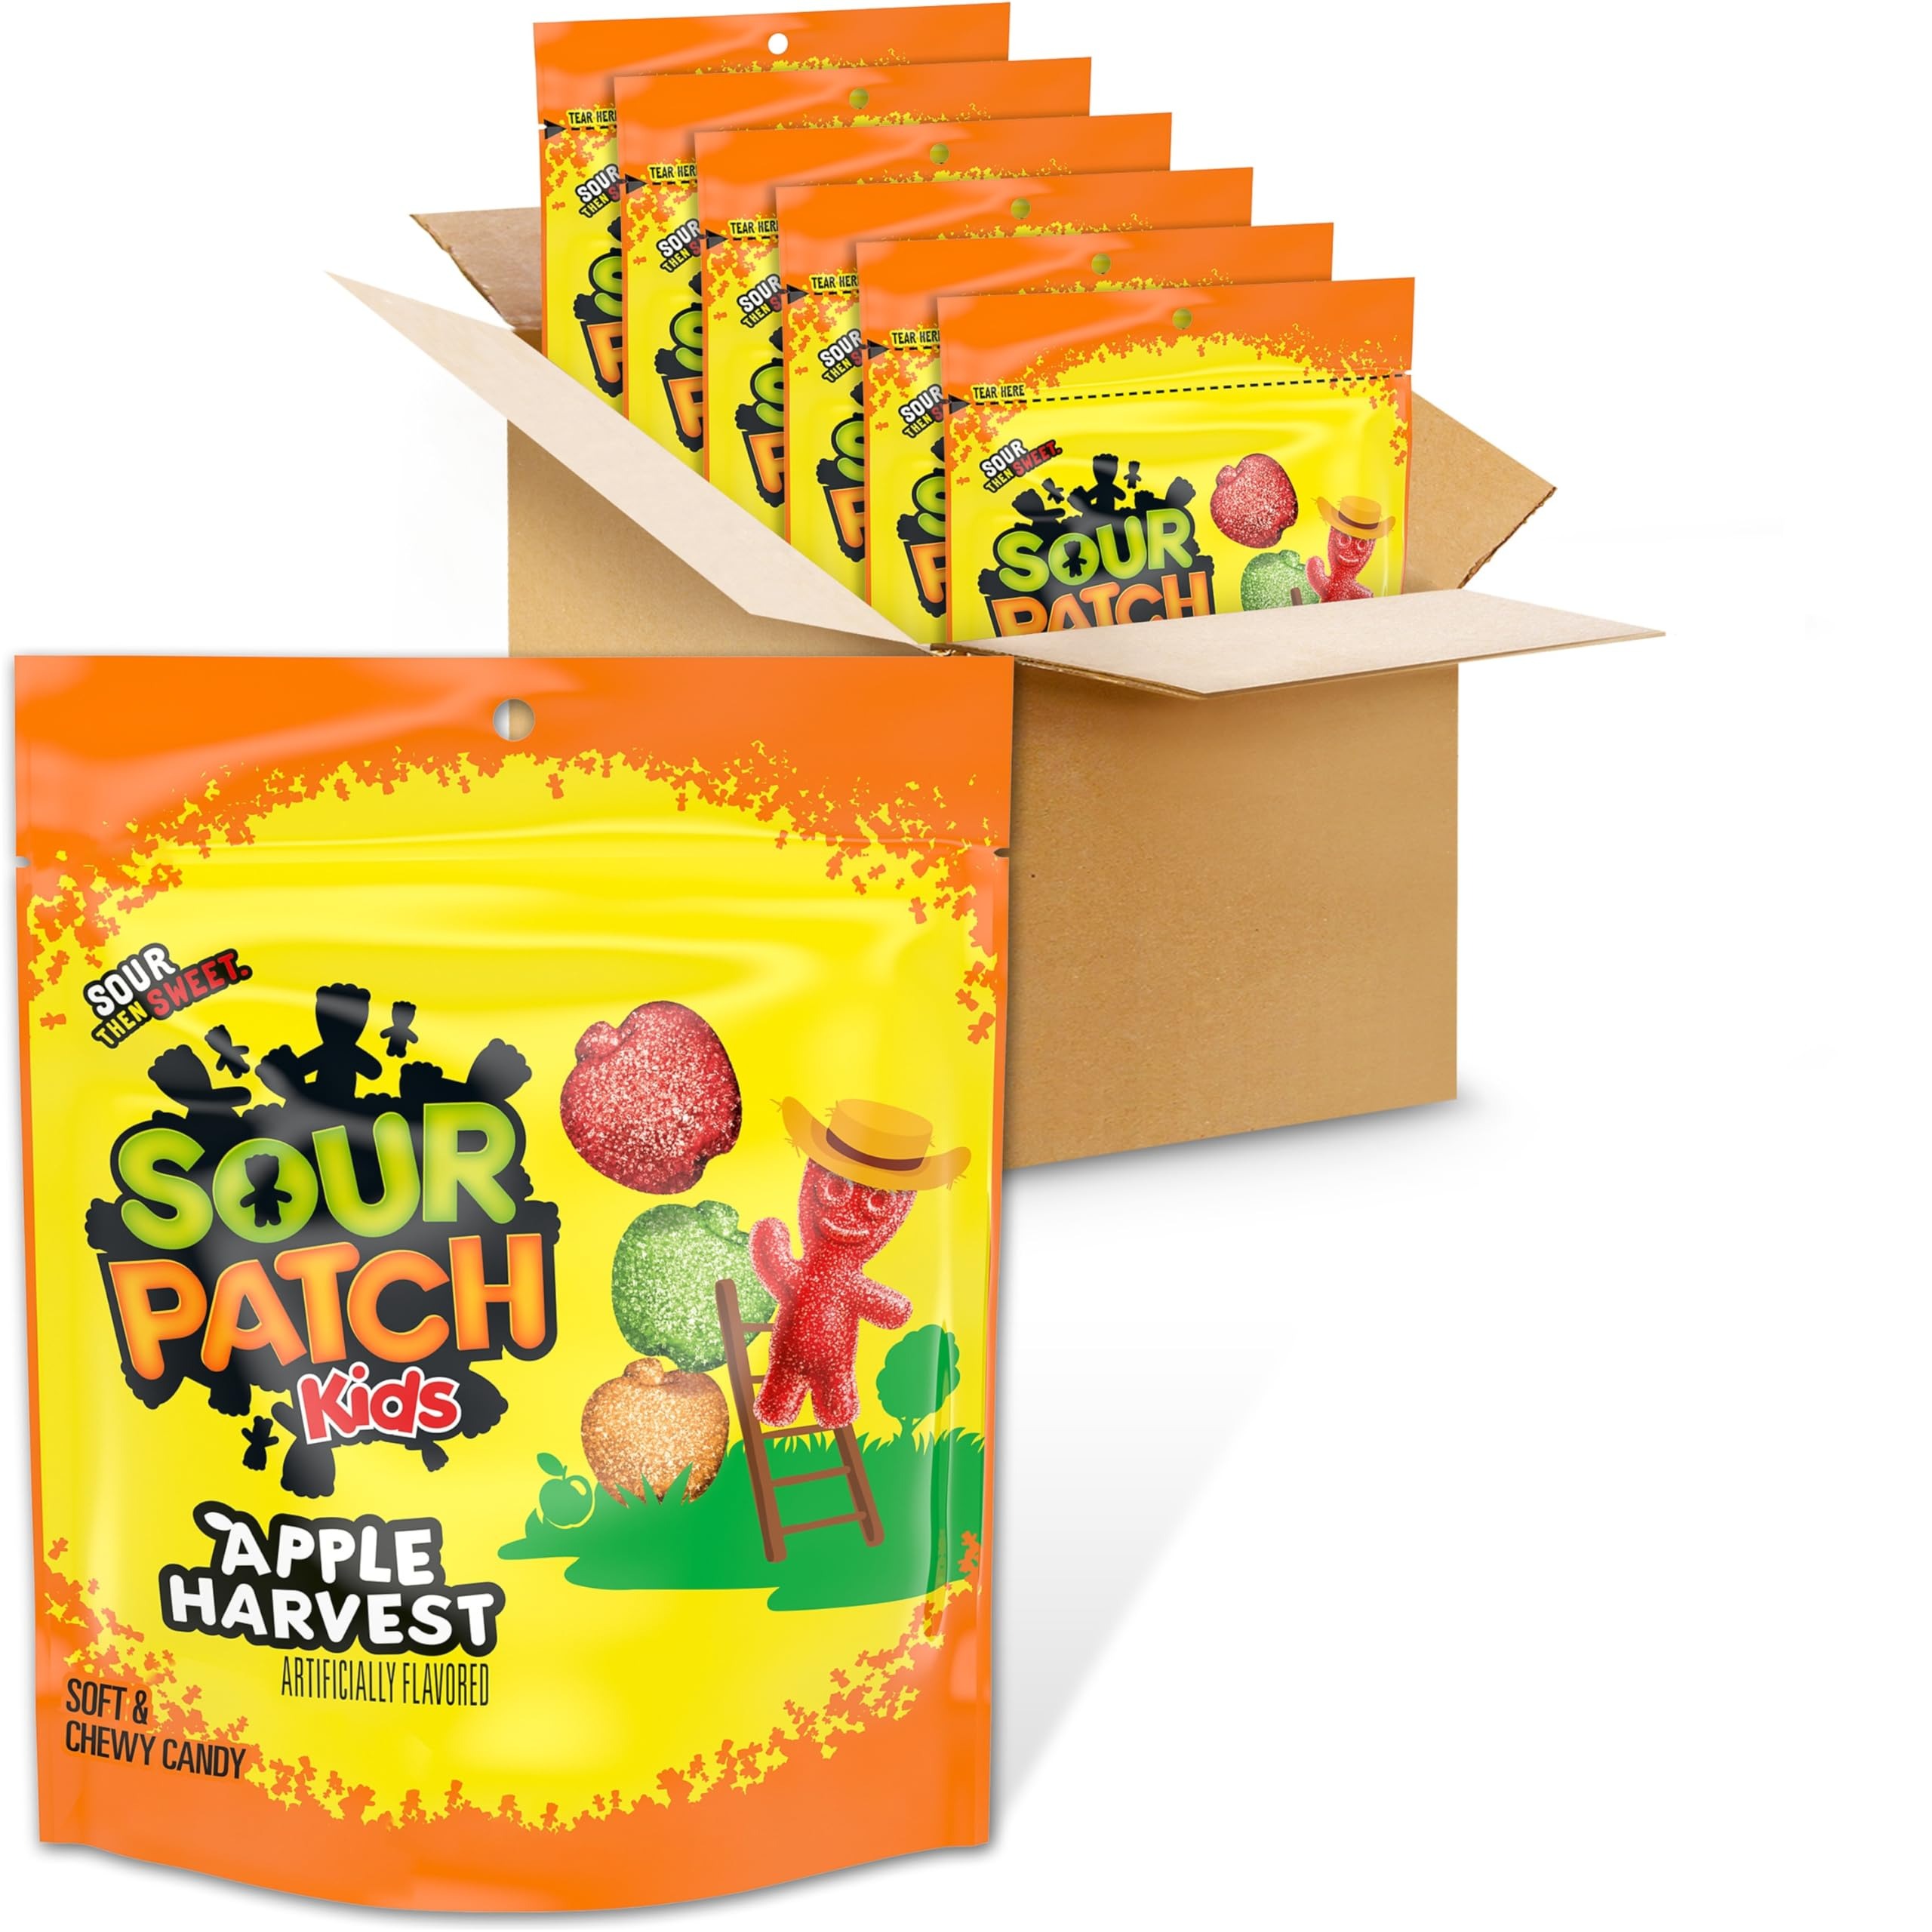
Item Name: SOUR PATCH KIDS Apple Harvest Soft & Chewy Candy, Bulk Candy, 6 - 10 oz Bags
Bullet Point 1: Six 10 oz bags of SOUR PATCH KIDS Apple Harvest Soft & Chewy Candy (packaging may vary)
Bullet Point 2: Sour gummy candy in cranberry apple, caramel apple and apple cider flavors
Bullet Point 3: Fat free apple-shaped candy gets you into the fall spirit
Bullet Point 4: Bring this soft candy to fall festivals or hand them out as Halloween candy
Bullet Point 5: Bulk candy perfect for picnics, candy exchanges, or as a movie theater snack
Value: 60.0
Unit: Ounce

Price: 12.49